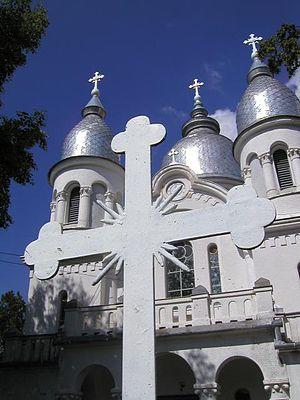
Aștileu est une commune roumaine du județ de Bihor, en Transylvanie, dans la région historique de la Crișana et dans la région de développement du Nord-Ouest.